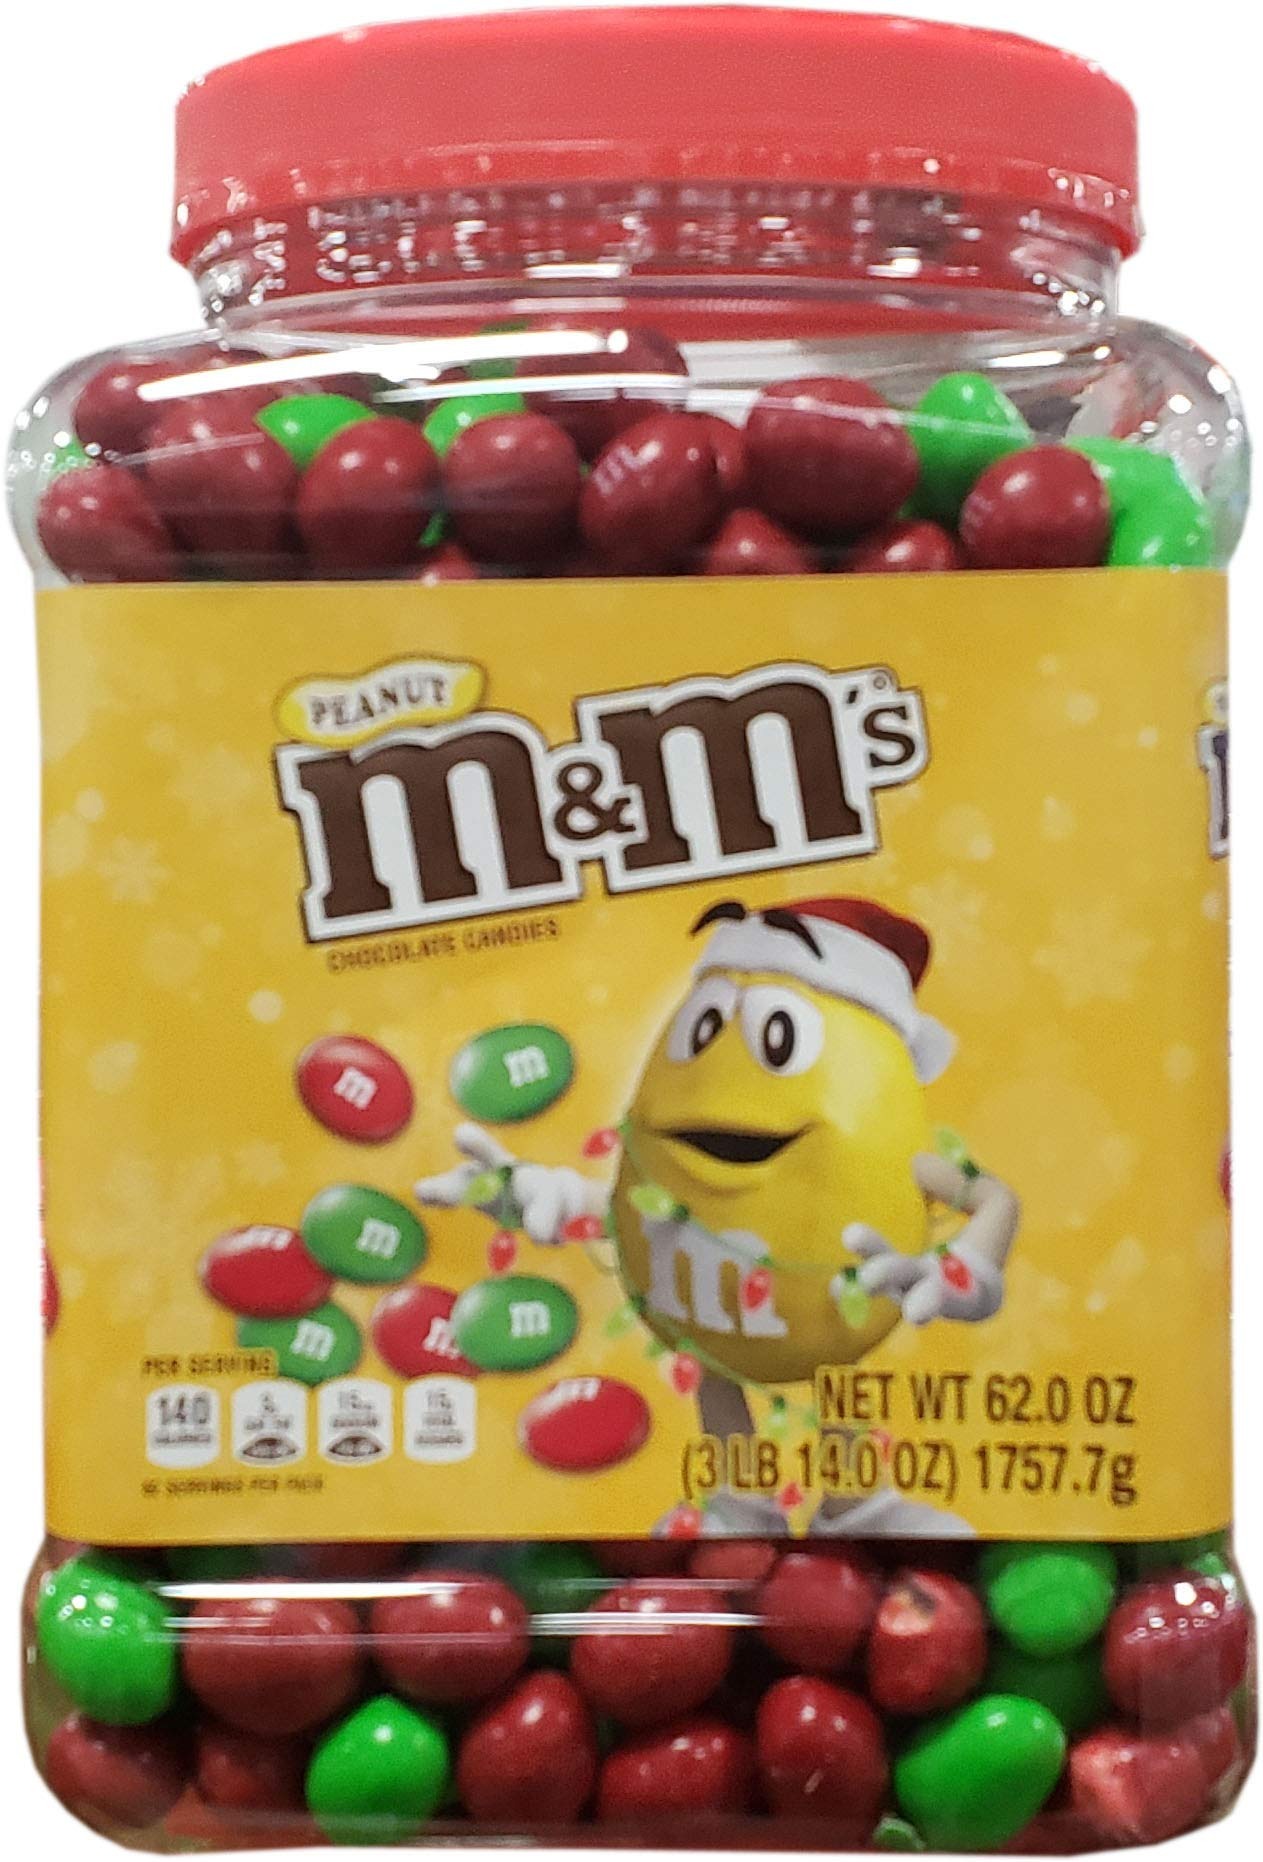
Item Name: M&M's Red and Green Peanut, 62 Ounce
Bullet Point 1: Great for decorating, snacking and baking
Bullet Point 2: Features red and green Peanut M&M's in a holiday package
Bullet Point 3: Ideal holiday treat
Value: 62.0
Unit: Ounce

Price: 31.99